Isaura (singer)

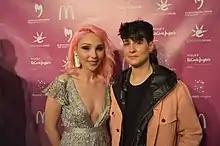
Isaura (right) and Cláudia Pascoal at the Eurovision Spain PreParty 2018 in Madrid

Isaura Santos (born 15 July 1989), sometimes known mononymously as Isaura, is a Portuguese singer and songwriter. She composed the song "O jardim", performed by Cláudia Pascoal, that represented Portugal at the Eurovision Song Contest 2018 in Lisbon. Automatically qualified to the final, due to Portugal's first victory in the contest the year before, the song ended up in the last position.